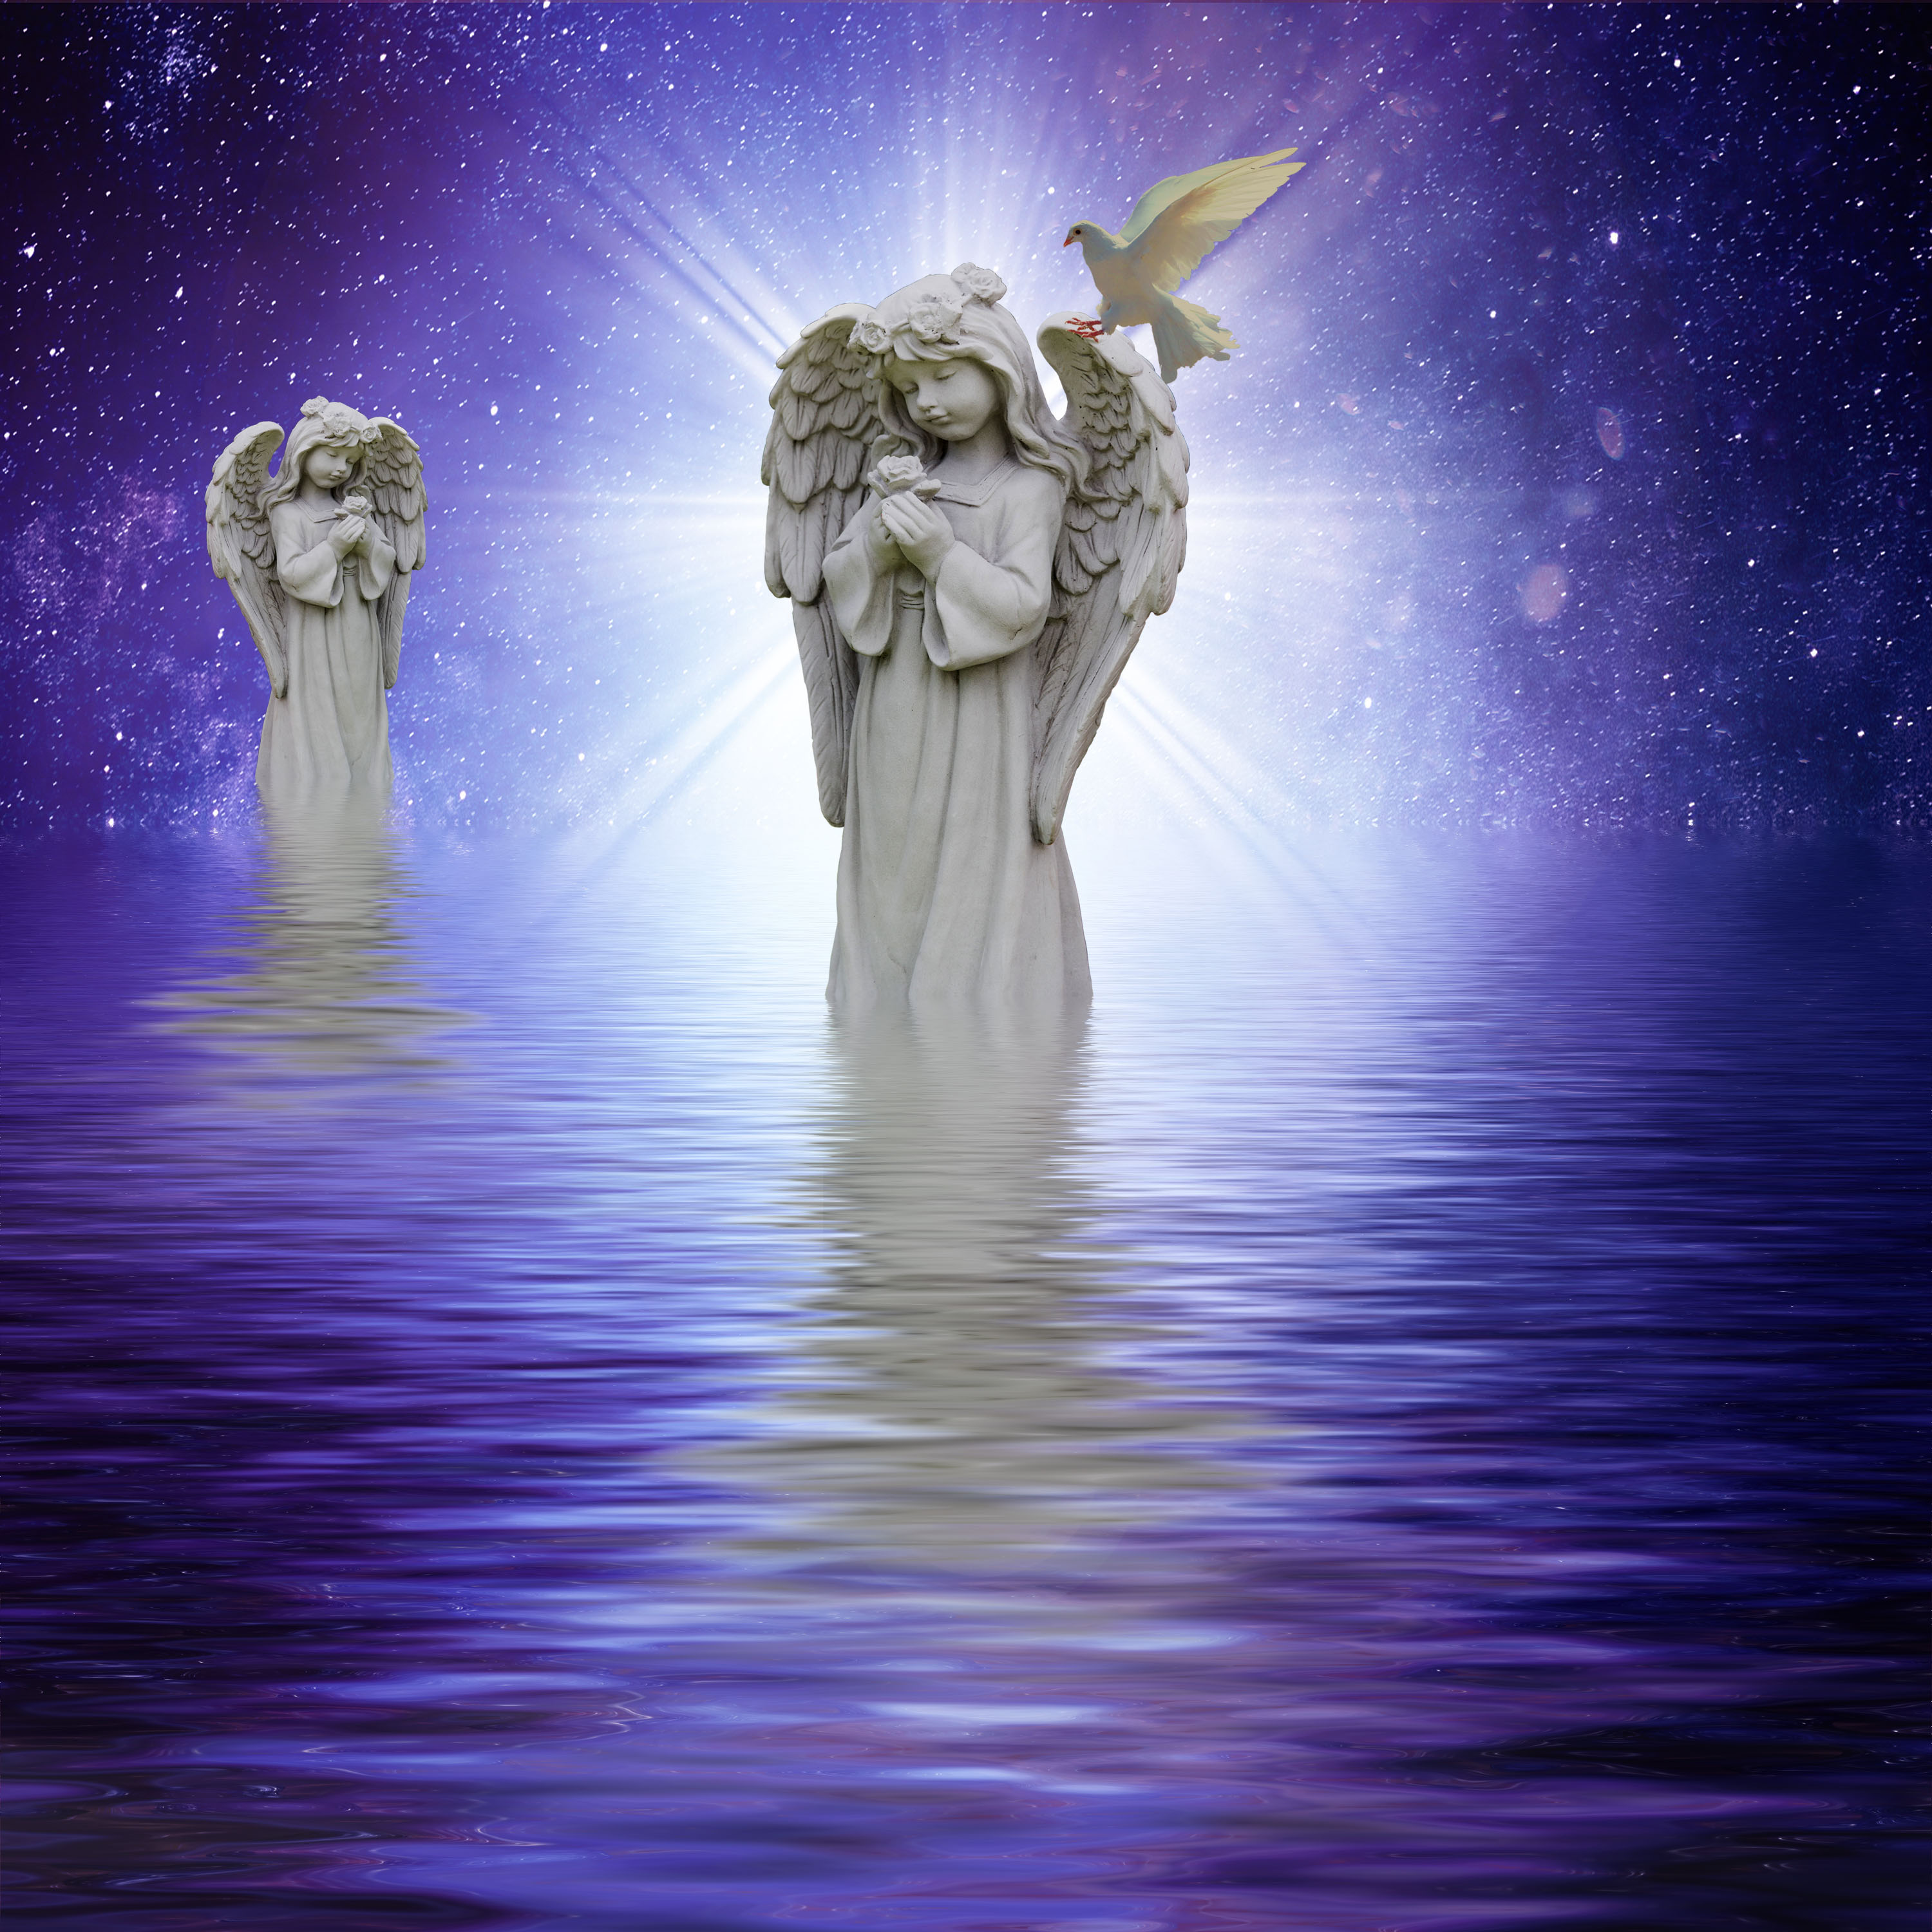
angel, religion, guardian angel, dove, faith, peace, night, nature, atmosphere, sky, purple, darkness, mythology, star, earth, computer wallpaper, fictional character, space, midnight, stock photography, moonlight, cg artwork, world, water, supernatural creature